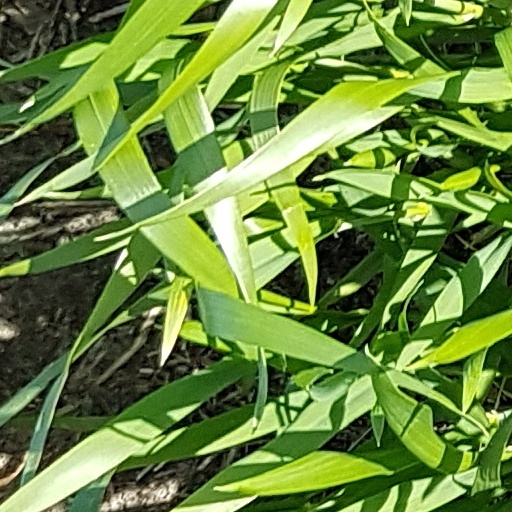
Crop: wheat